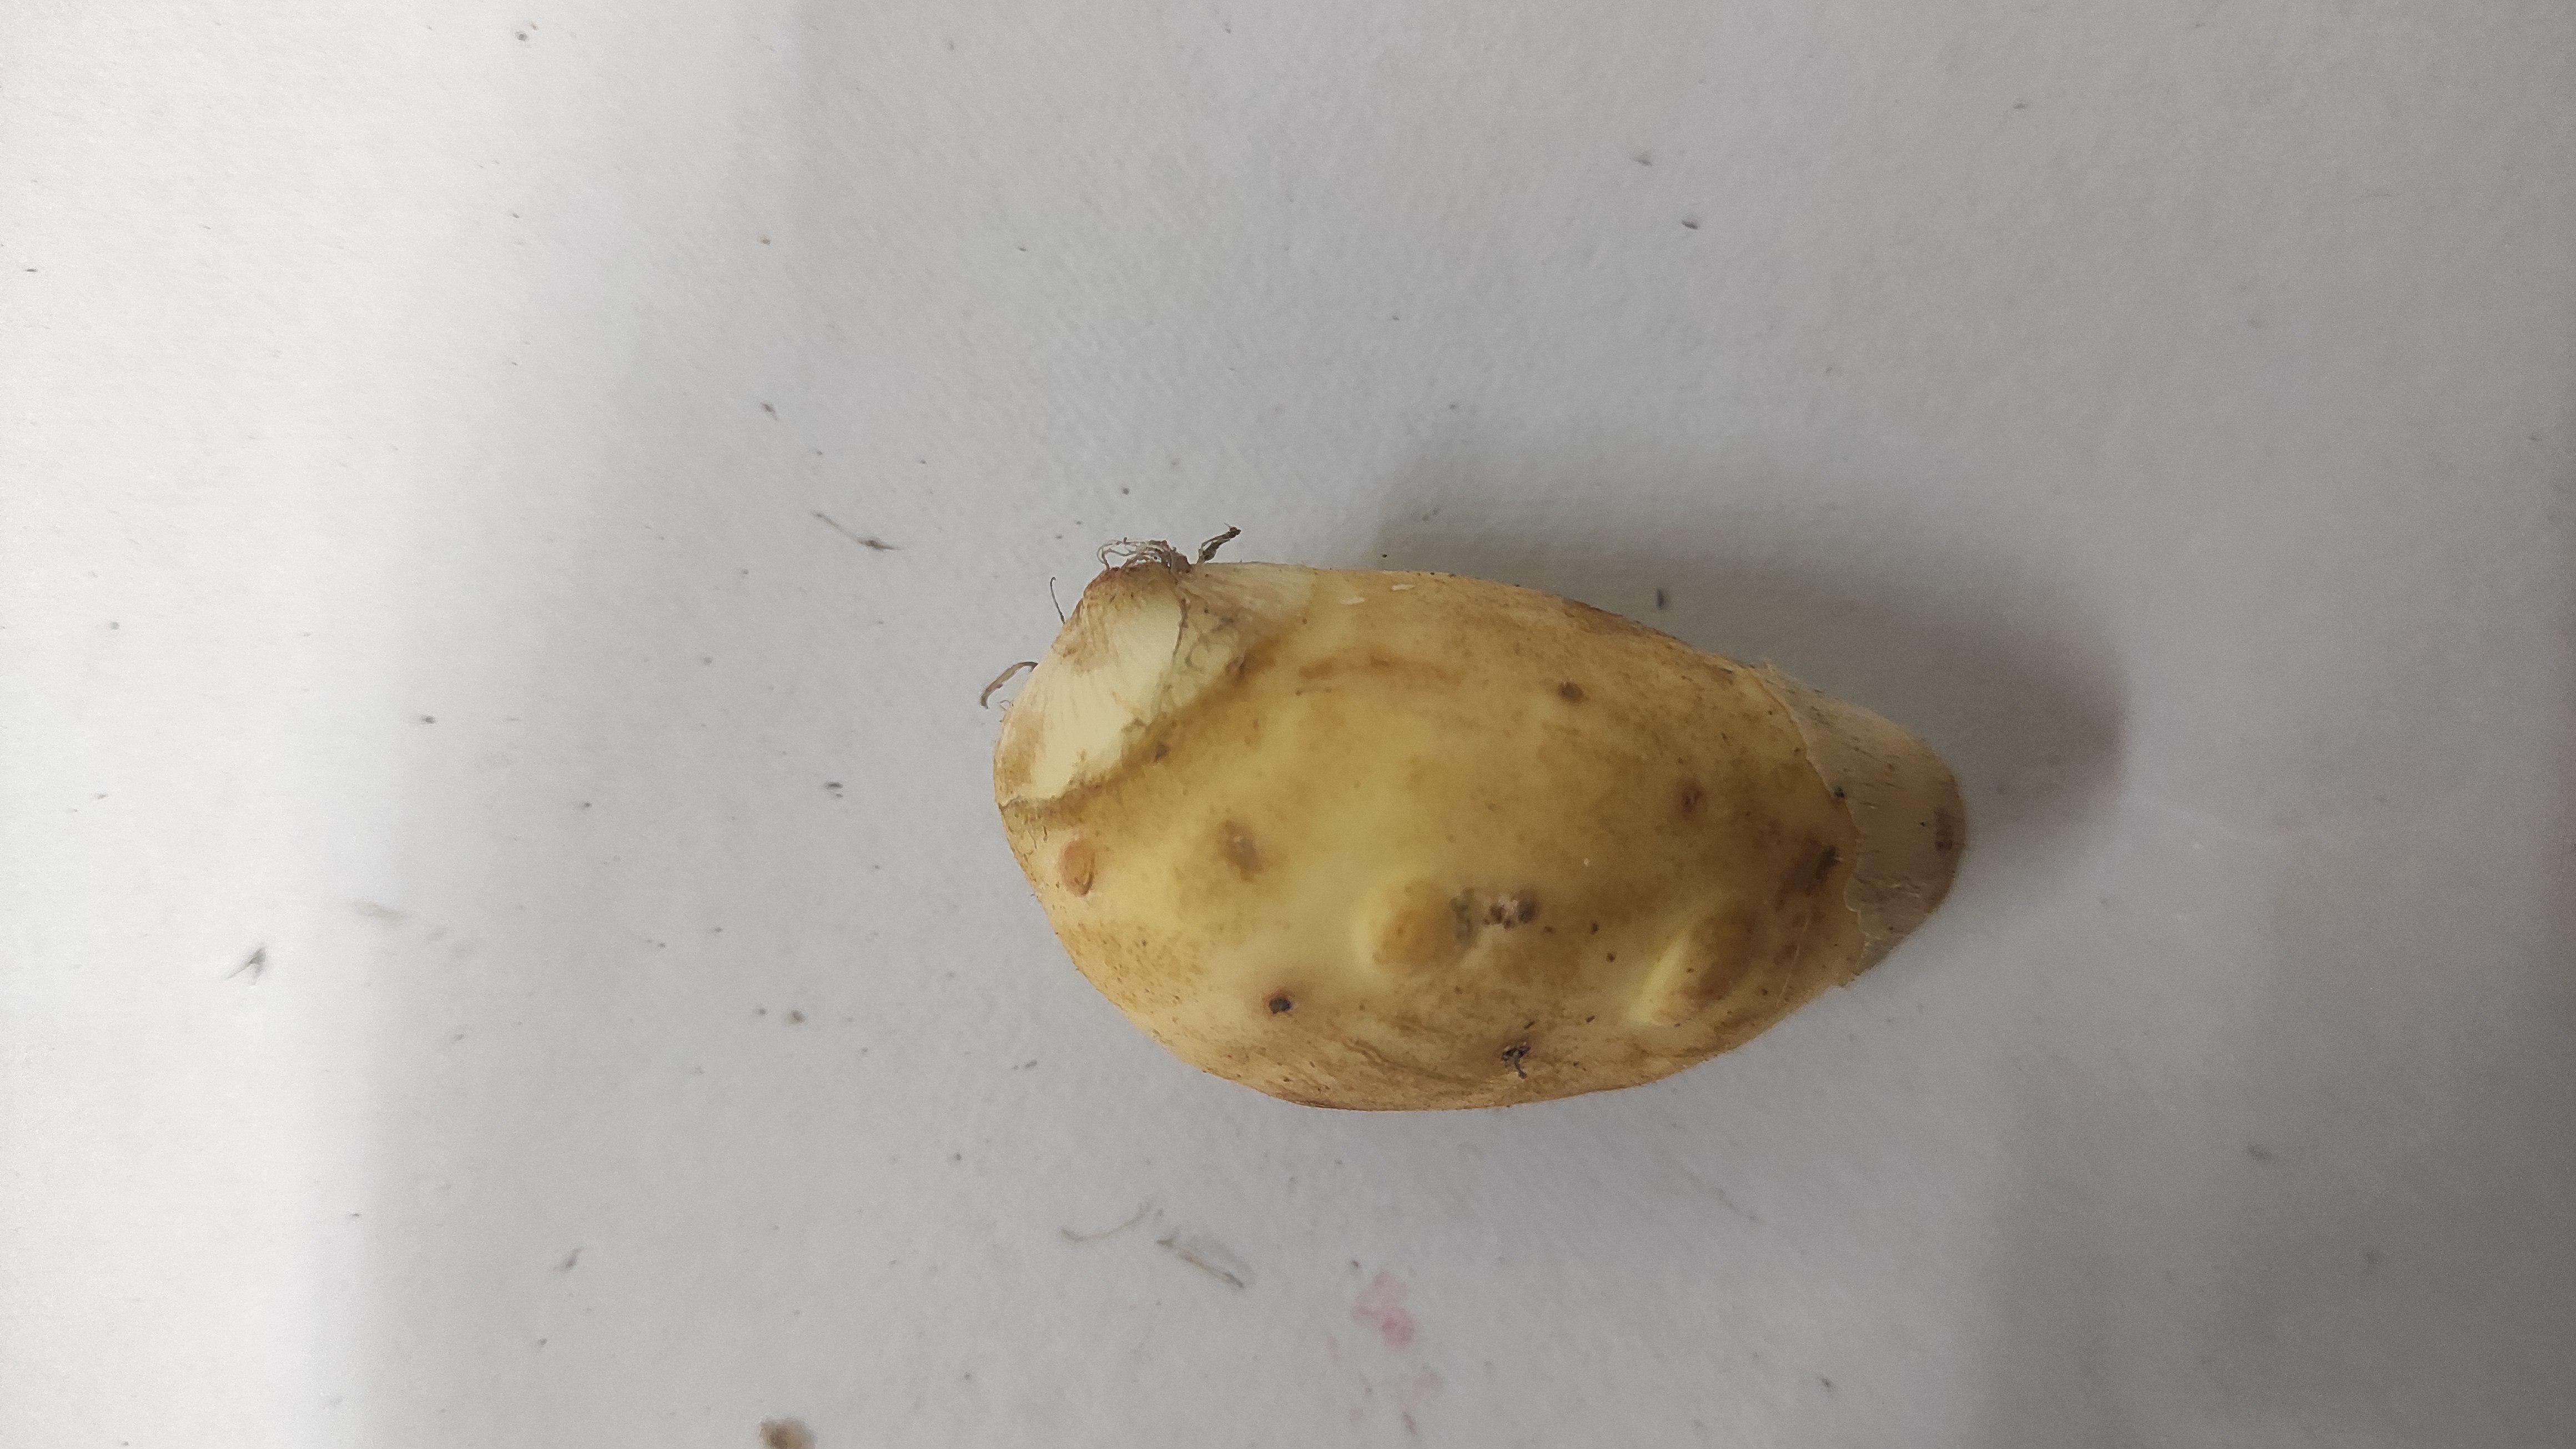
Crop: Taro root
Condition: Fresh